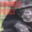
Label: chimpanzee